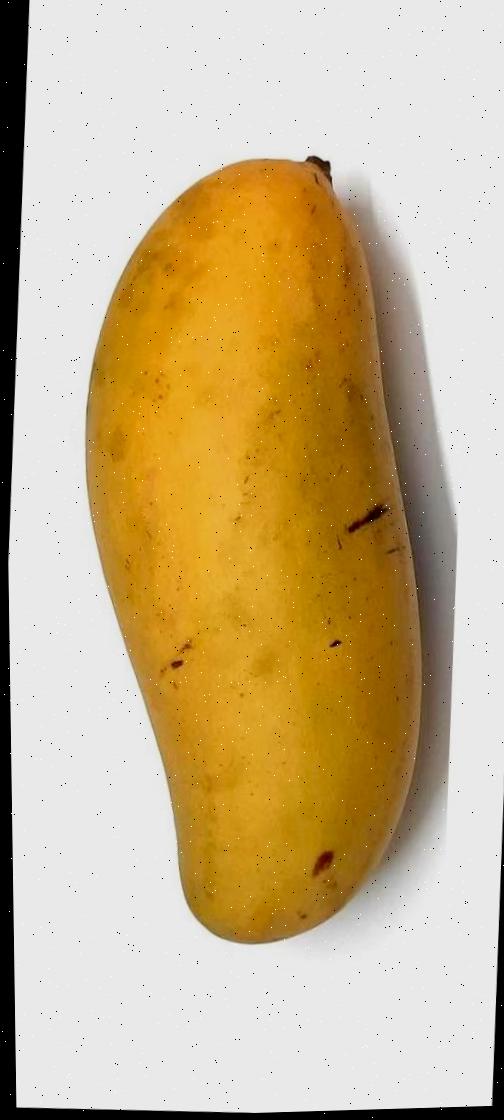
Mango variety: Banana Mango